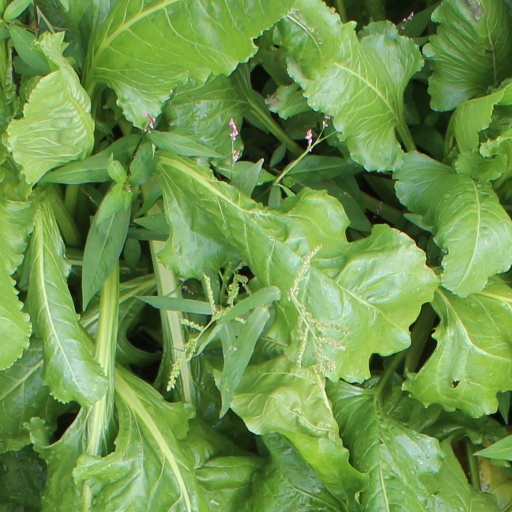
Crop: sugar beet